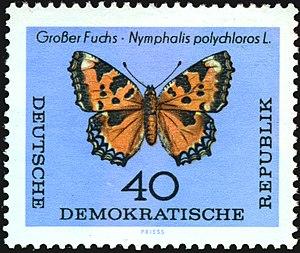
La Grande tortue est une espèce paléarctique de lépidoptères de la famille des Nymphalidae, sous-famille des Nymphalinae, de la tribu des Nymphalini et du genre Nymphalis.